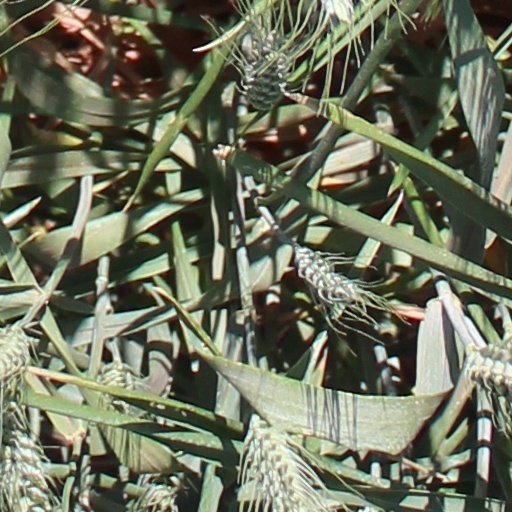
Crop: wheat